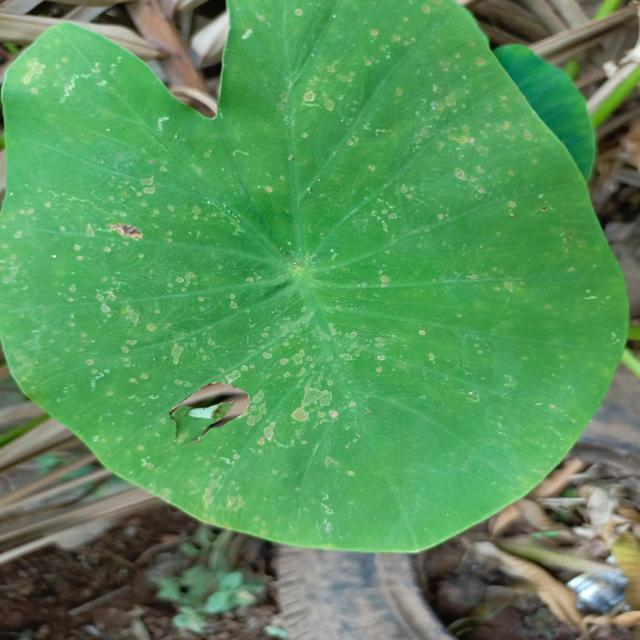
Label: Early_Blight